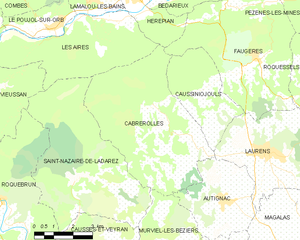
Carte de la commune française de code INSEE 34044 - Cabrerolles
Cabrerolles est une commune française située dans le département de l'Hérault en région Occitanie.